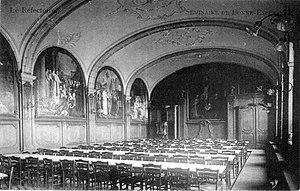
Abbaye de Bonne-Espérance, Vellereille-les-Brayeux (Belgique), le réfectoire (1738).
L'abbaye de Bonne-Espérance est située à Vellereille-les-Brayeux, aujourd'hui dans la commune d'Estinnes, à 4 km au sud-ouest de Binche, en Belgique.